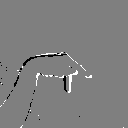
ASL letter: p